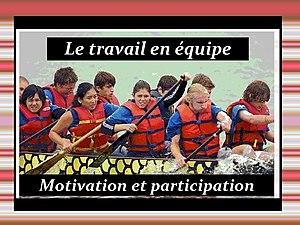
Illustration du travail en équipe empruntée au sport
Le travail en équipe est un ouvrage paru chez ESF Editeur du psycho-sociologue et psychopédagogue français Roger Mucchielli traitant des avantages et des conditions de mise en œuvre du travail en groupe.
La méthode générale d'apprentissage cognitif s'est peu à peu dégagée des travaux de pédagogues qui remettaient en cause les méthodes d'enseignement traditionnelles, prônaient la participation active et l'implication des participants, ainsi que des approches pédagogiques de psychosociologues comme Abraham Maslow, Carl Rogers ou Harold J. Leavitt.